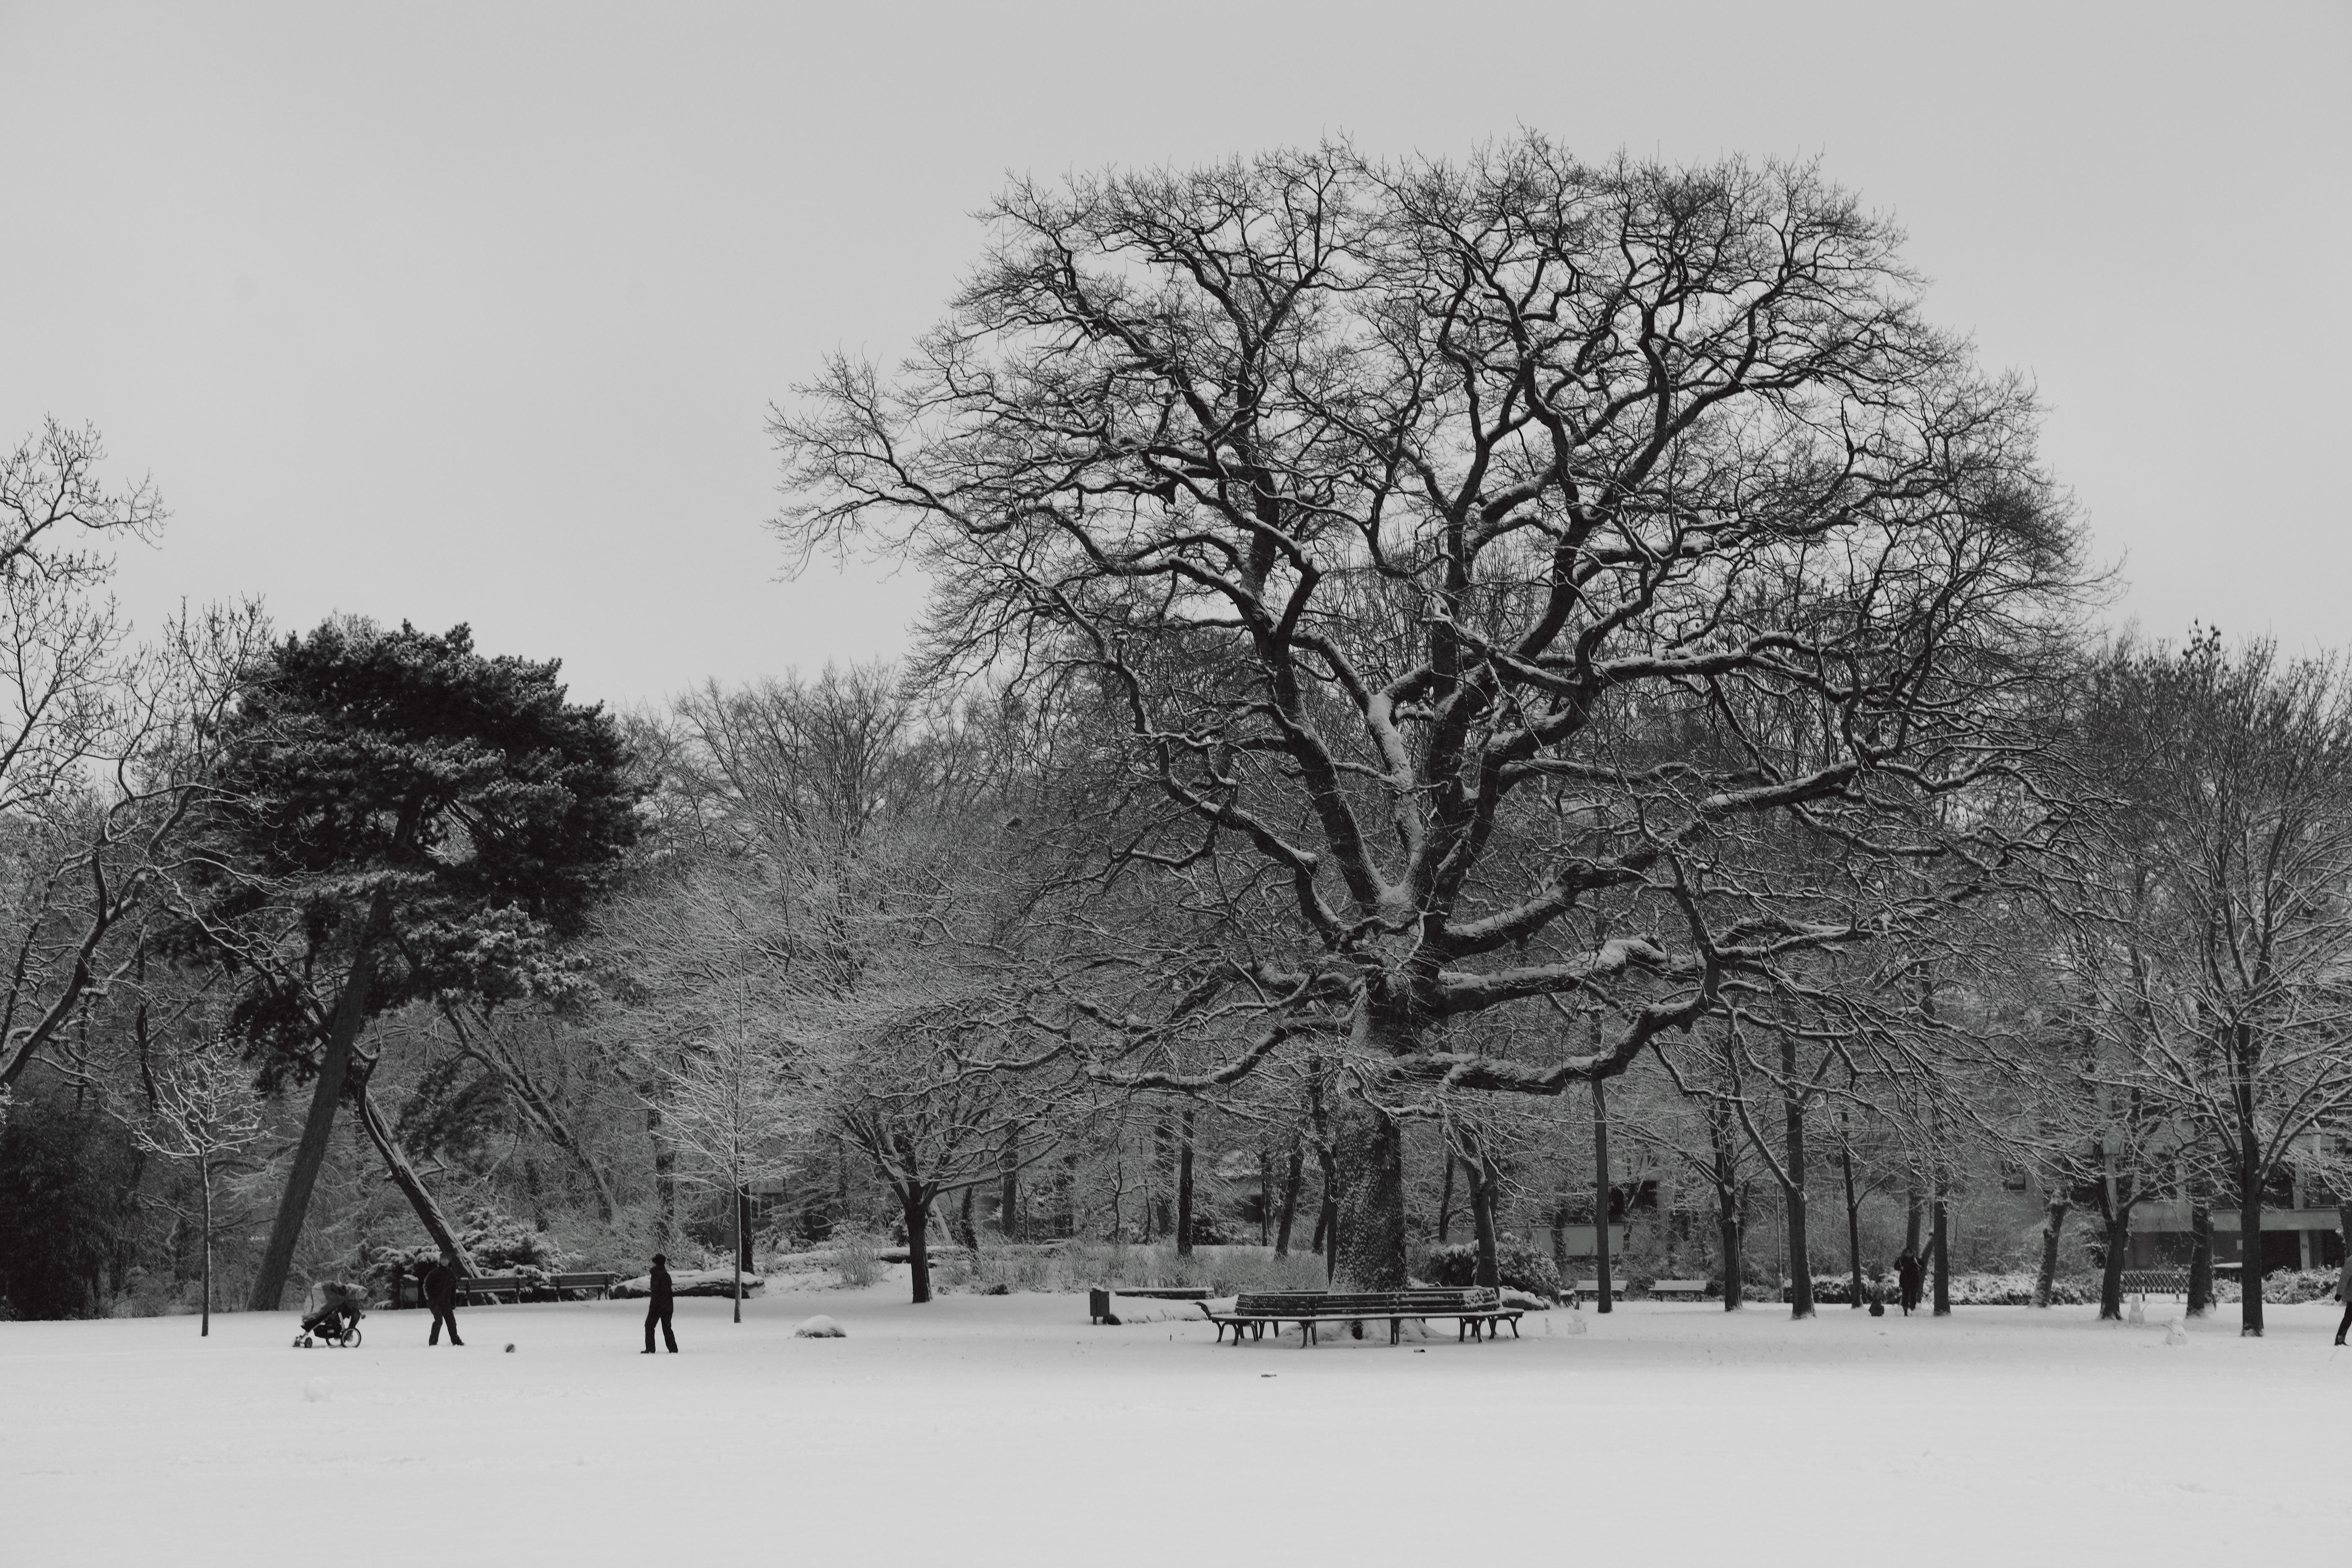
landscape, tree, nature, branch, snow, winter, light, black and white, plant, sky, frost, city, ice, park, weather, monochrome, season, snowfall, seasonal, mood, freezing, monochrome photography, atmospheric phenomenon, woody plant